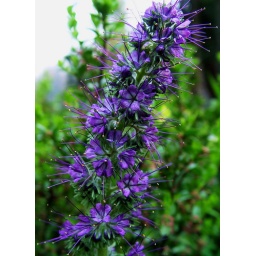
Cool purple flower in Darby canyon in Wyoming.